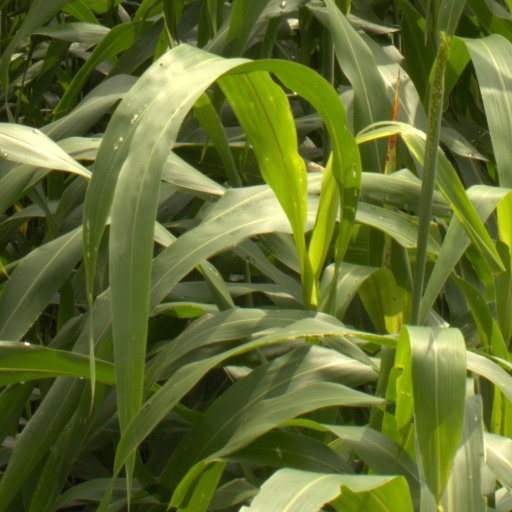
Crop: sorghum